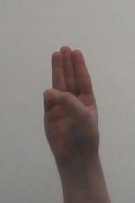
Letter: thaa